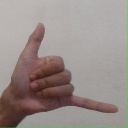
अक्षर: द